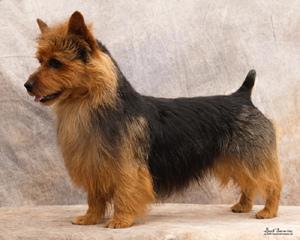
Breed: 202-n000020-Australian_terrier